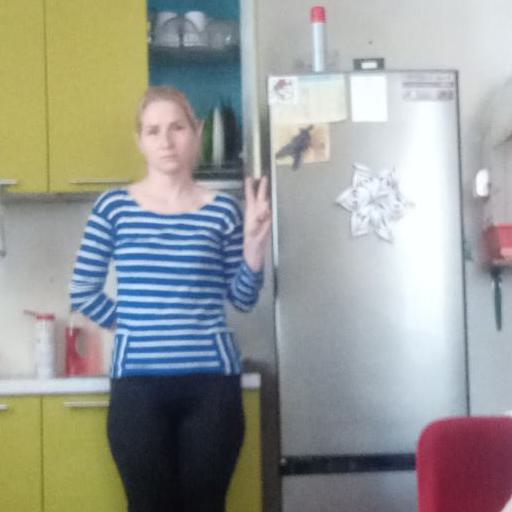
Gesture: peace